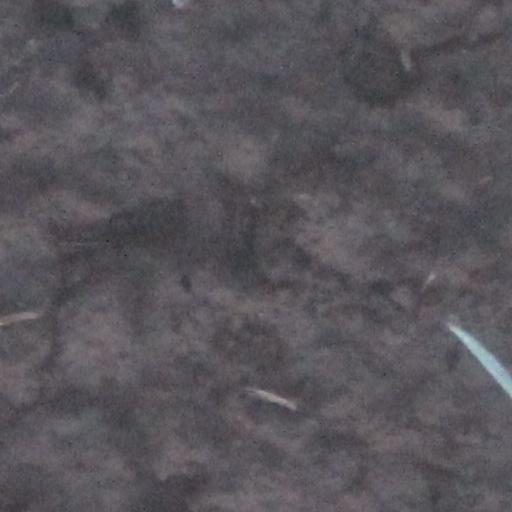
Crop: wheat